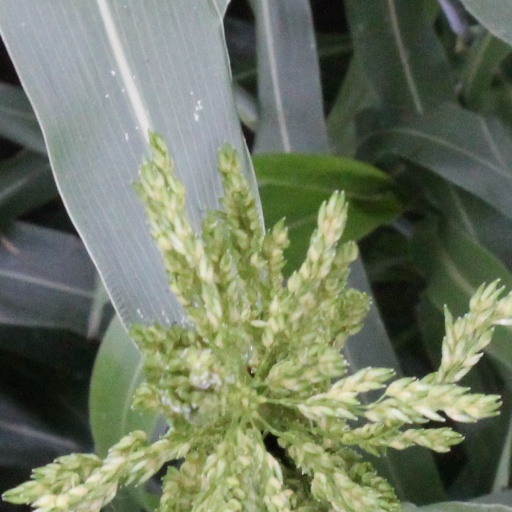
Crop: sorghum